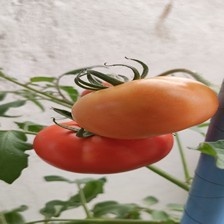
Label: tomato